Fort O'Brien

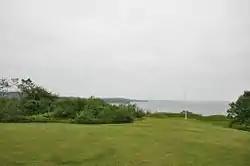
View of fort remains: Revolutionary War on the left, Civil War on the right

Fort O'Brien State Historic Site, also known as Fort Machias, preserves the remains of a fort located in Machiasport, Maine that was built and destroyed three times over a 90-year period. It was involved in military actions during the American Revolutionary War and the War of 1812, and was listed on the National Register of Historic Places. It is now managed by the Maine Department of Conservation's Bureau of Parks and Lands, and is open between Memorial Day and Labor Day.